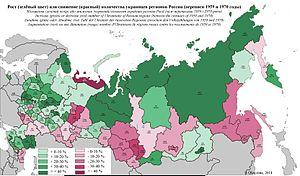
Augmentation (vert) ou une diminution (rouge) nombre d'Ukrainiens de régions russes (entre les recensements de 1959 et 1970)